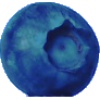
Label: huckleberry